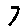
Label: 7